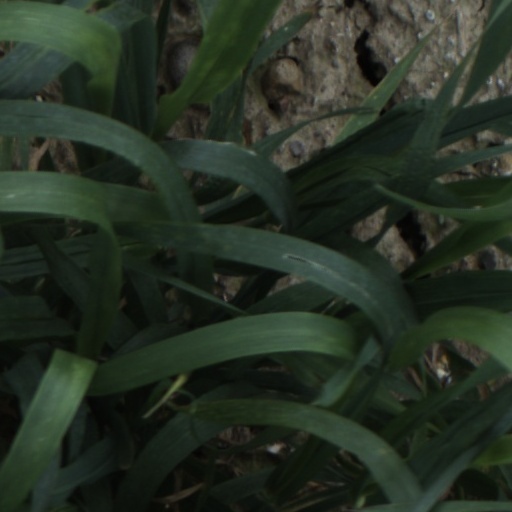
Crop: wheat